Australia Dairy Company

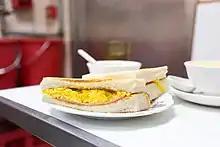
Ham and egg sandwich from Australia Dairy Company

Australia Dairy Company is a traditional Hong Kong restaurant, cha chaan teng, in Jordan, Hong Kong, specialising in steamed milk pudding, scrambled eggs, toast and custard dishes. The company was named by its founder, who had worked on an Australian farm in the 1940s.